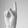
ASL letter: K